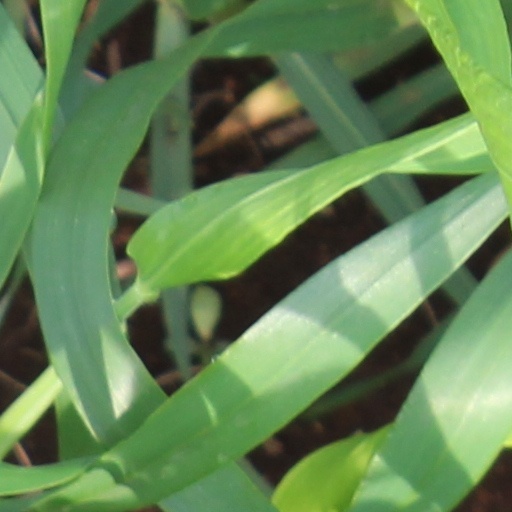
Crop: wheat